Dąbrowa Górnicza

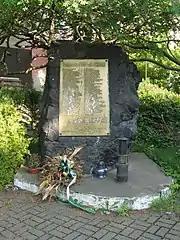
Memorial to local miners who were murdered by the Germans in Auschwitz

During the January Uprising, in February 1863, Dąbrowa was captured by Polish insurgents after their victory in the Battle of Sosnowiec nearby.